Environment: real
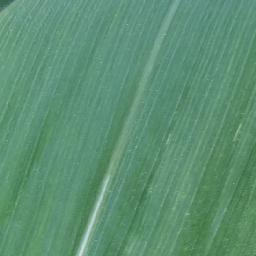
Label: healthy